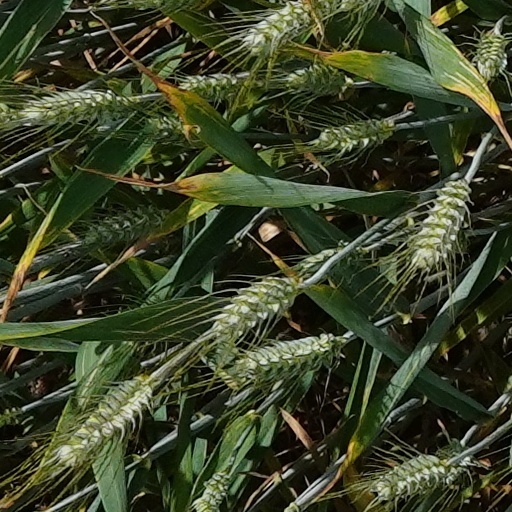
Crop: wheat